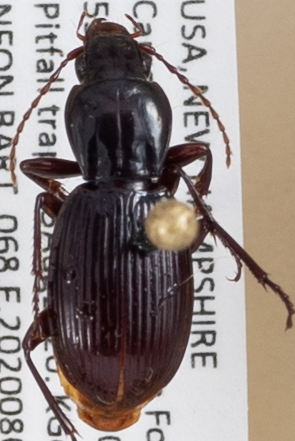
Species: Pterostichus tristis
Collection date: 2020-08-05
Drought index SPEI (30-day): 0.016
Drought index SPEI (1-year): -0.048
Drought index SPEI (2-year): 0.594